Louis Thuillier

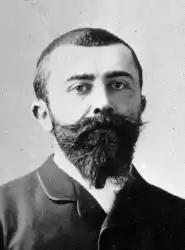
Louis Thuillier ca. 1880

Louis Thuillier (4 May 1856 – 19 September 1883) was a French biologist from Amiens. He studied biology and physics in Amiens and Paris, and in 1880 went to work as an assistant in the laboratory of Louis Pasteur.